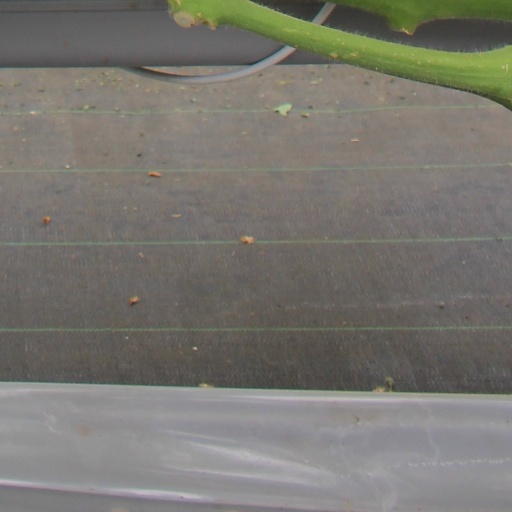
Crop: tomato